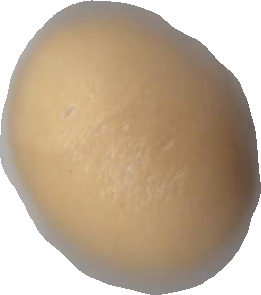
Variety: Grobogan